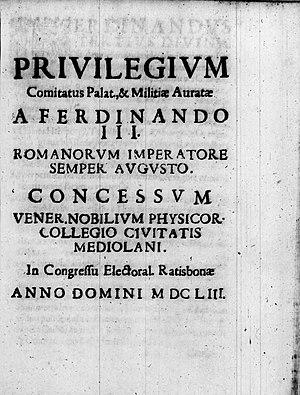
Dans l'Europe du Moyen Âge et de l'époque moderne, les privilèges sont les lois particulières dont disposent les corps et communautés comme le clergé, la noblesse, mais aussi les provinces, les villes ou corporations.